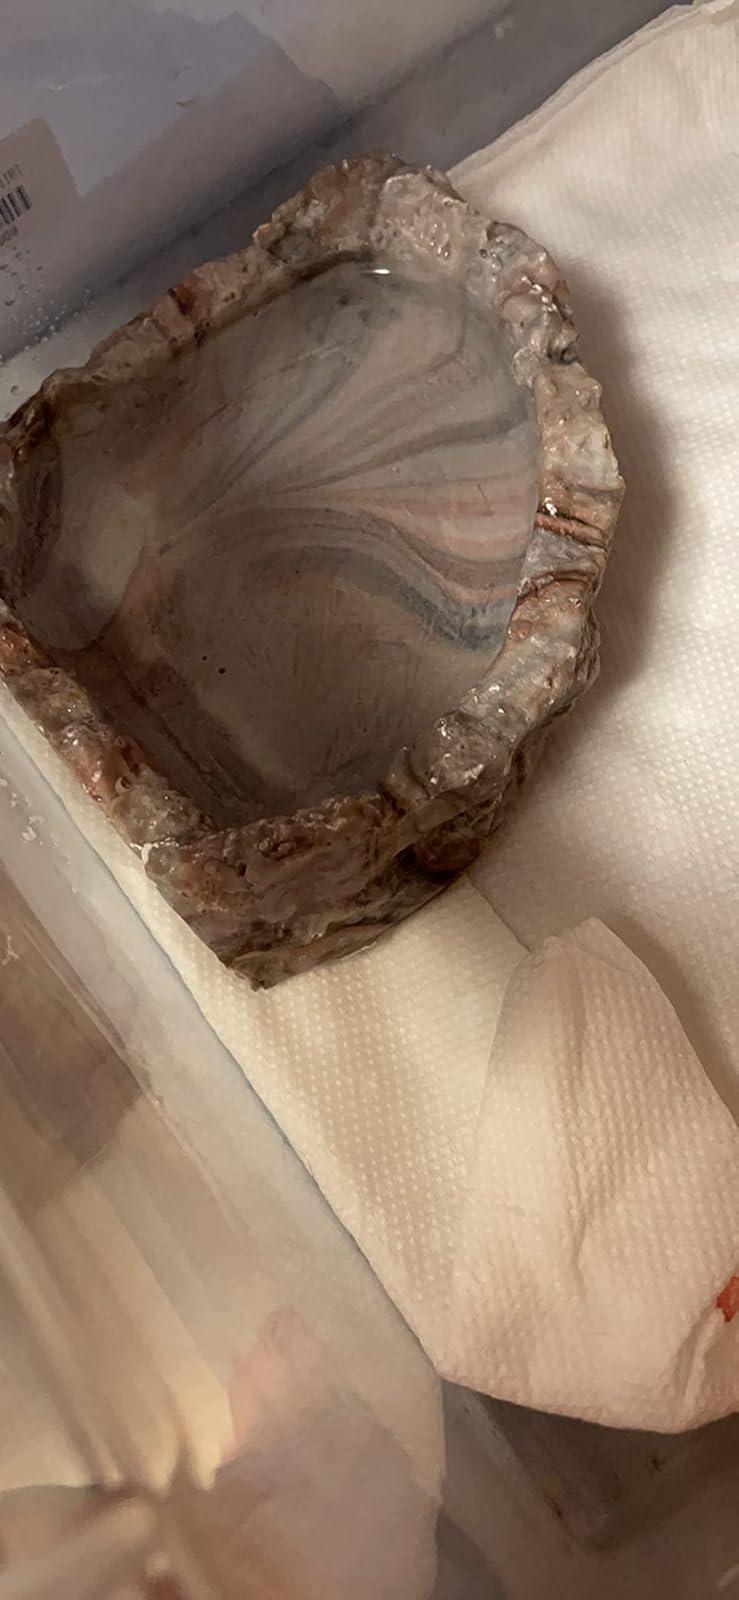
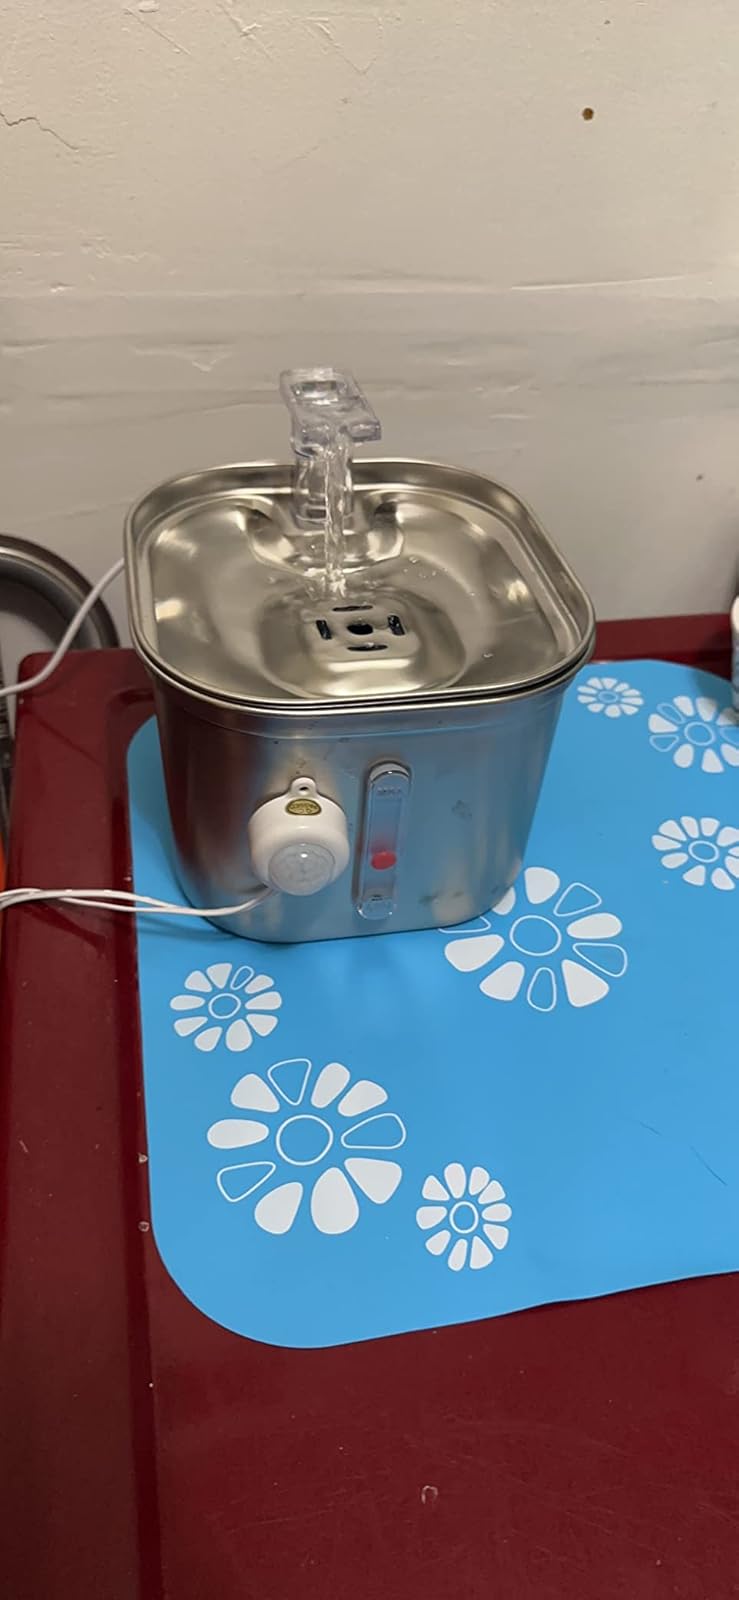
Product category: items_bowl
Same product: no